Regional Museum, Bydgoszcz

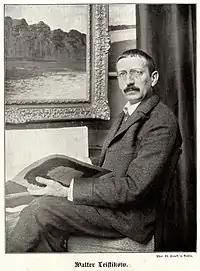
Walter Leistikow by Eduard Frankl

Soon a department of Polish art dealing with painting, graphics and sculpture was created. The first two directors Father Jan Klein (1923-1925) and Tadeusz Dobrowolski (1925-1927) dedicated their energy to expand this section. Hence, they acquired works of Teodor Axentowicz, Julian Fałat, Józef Pankiewicz, Jacek Malczewski or Wojciech Weiss. A parallel collection was initiated, aiming at local artists, such as Maksymilian Piotrowski.